1987 All-Big Ten Conference football team

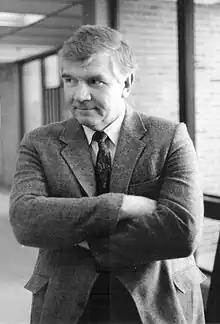
Big Ten Coach of the Year George Perles of Michigan State

The 1987 All-Big Ten Conference football team consists of American football players chosen as All-Big Ten Conference players for the 1987 college football season. The organizations selecting All-Big Ten teams in 1987 included the Associated Press (AP) and the United Press International (UPI).